Music of Argentina

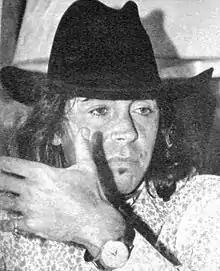
Gato Barbieri, 1970

Rock music from Argentina, commonly known as Argentine rock or "rock nacional" ("national rock"), is one of the earliest incarnations of Spanish-language rock. Argentina was one of the major exporters of "rock en español" during the 1980s, with several Argentine acts achieving international success during the decade, including Soda Stereo, Virus, and Enanitos Verdes.